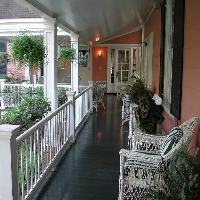
Weather: cloudy or overcast